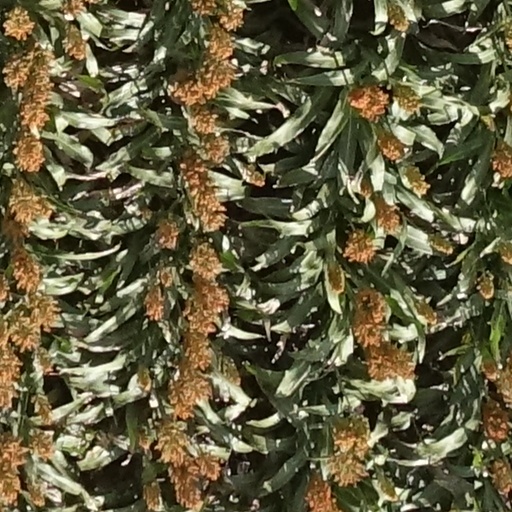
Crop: sorghum